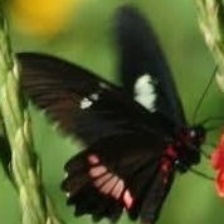
Species: GREEN CELLED CATTLEHEART